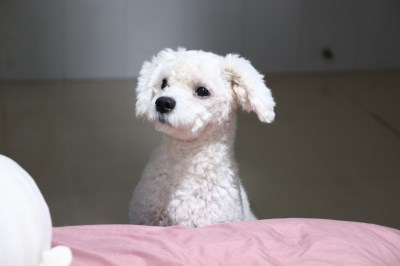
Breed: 3083-n000117-Bichon_Frise